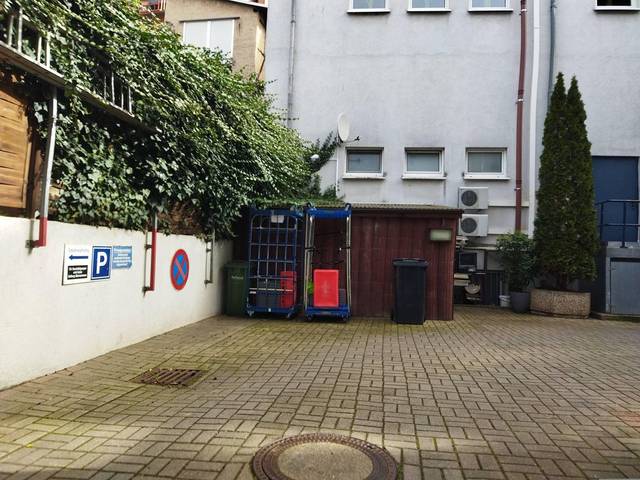
Region: Germany
Coordinates: 51.799, 11.735